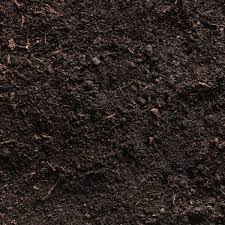
Soil type: Black Soil